Dog-Gone Sauce

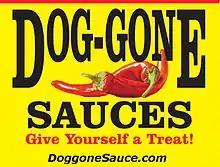
Dog-gone Sauce Logo

Dog-gone Sauce is a gourmet hot sauce company in Fort Myers, Florida, that was created to donate proceeds to local and national Animal Shelters and several local Humane Societies.